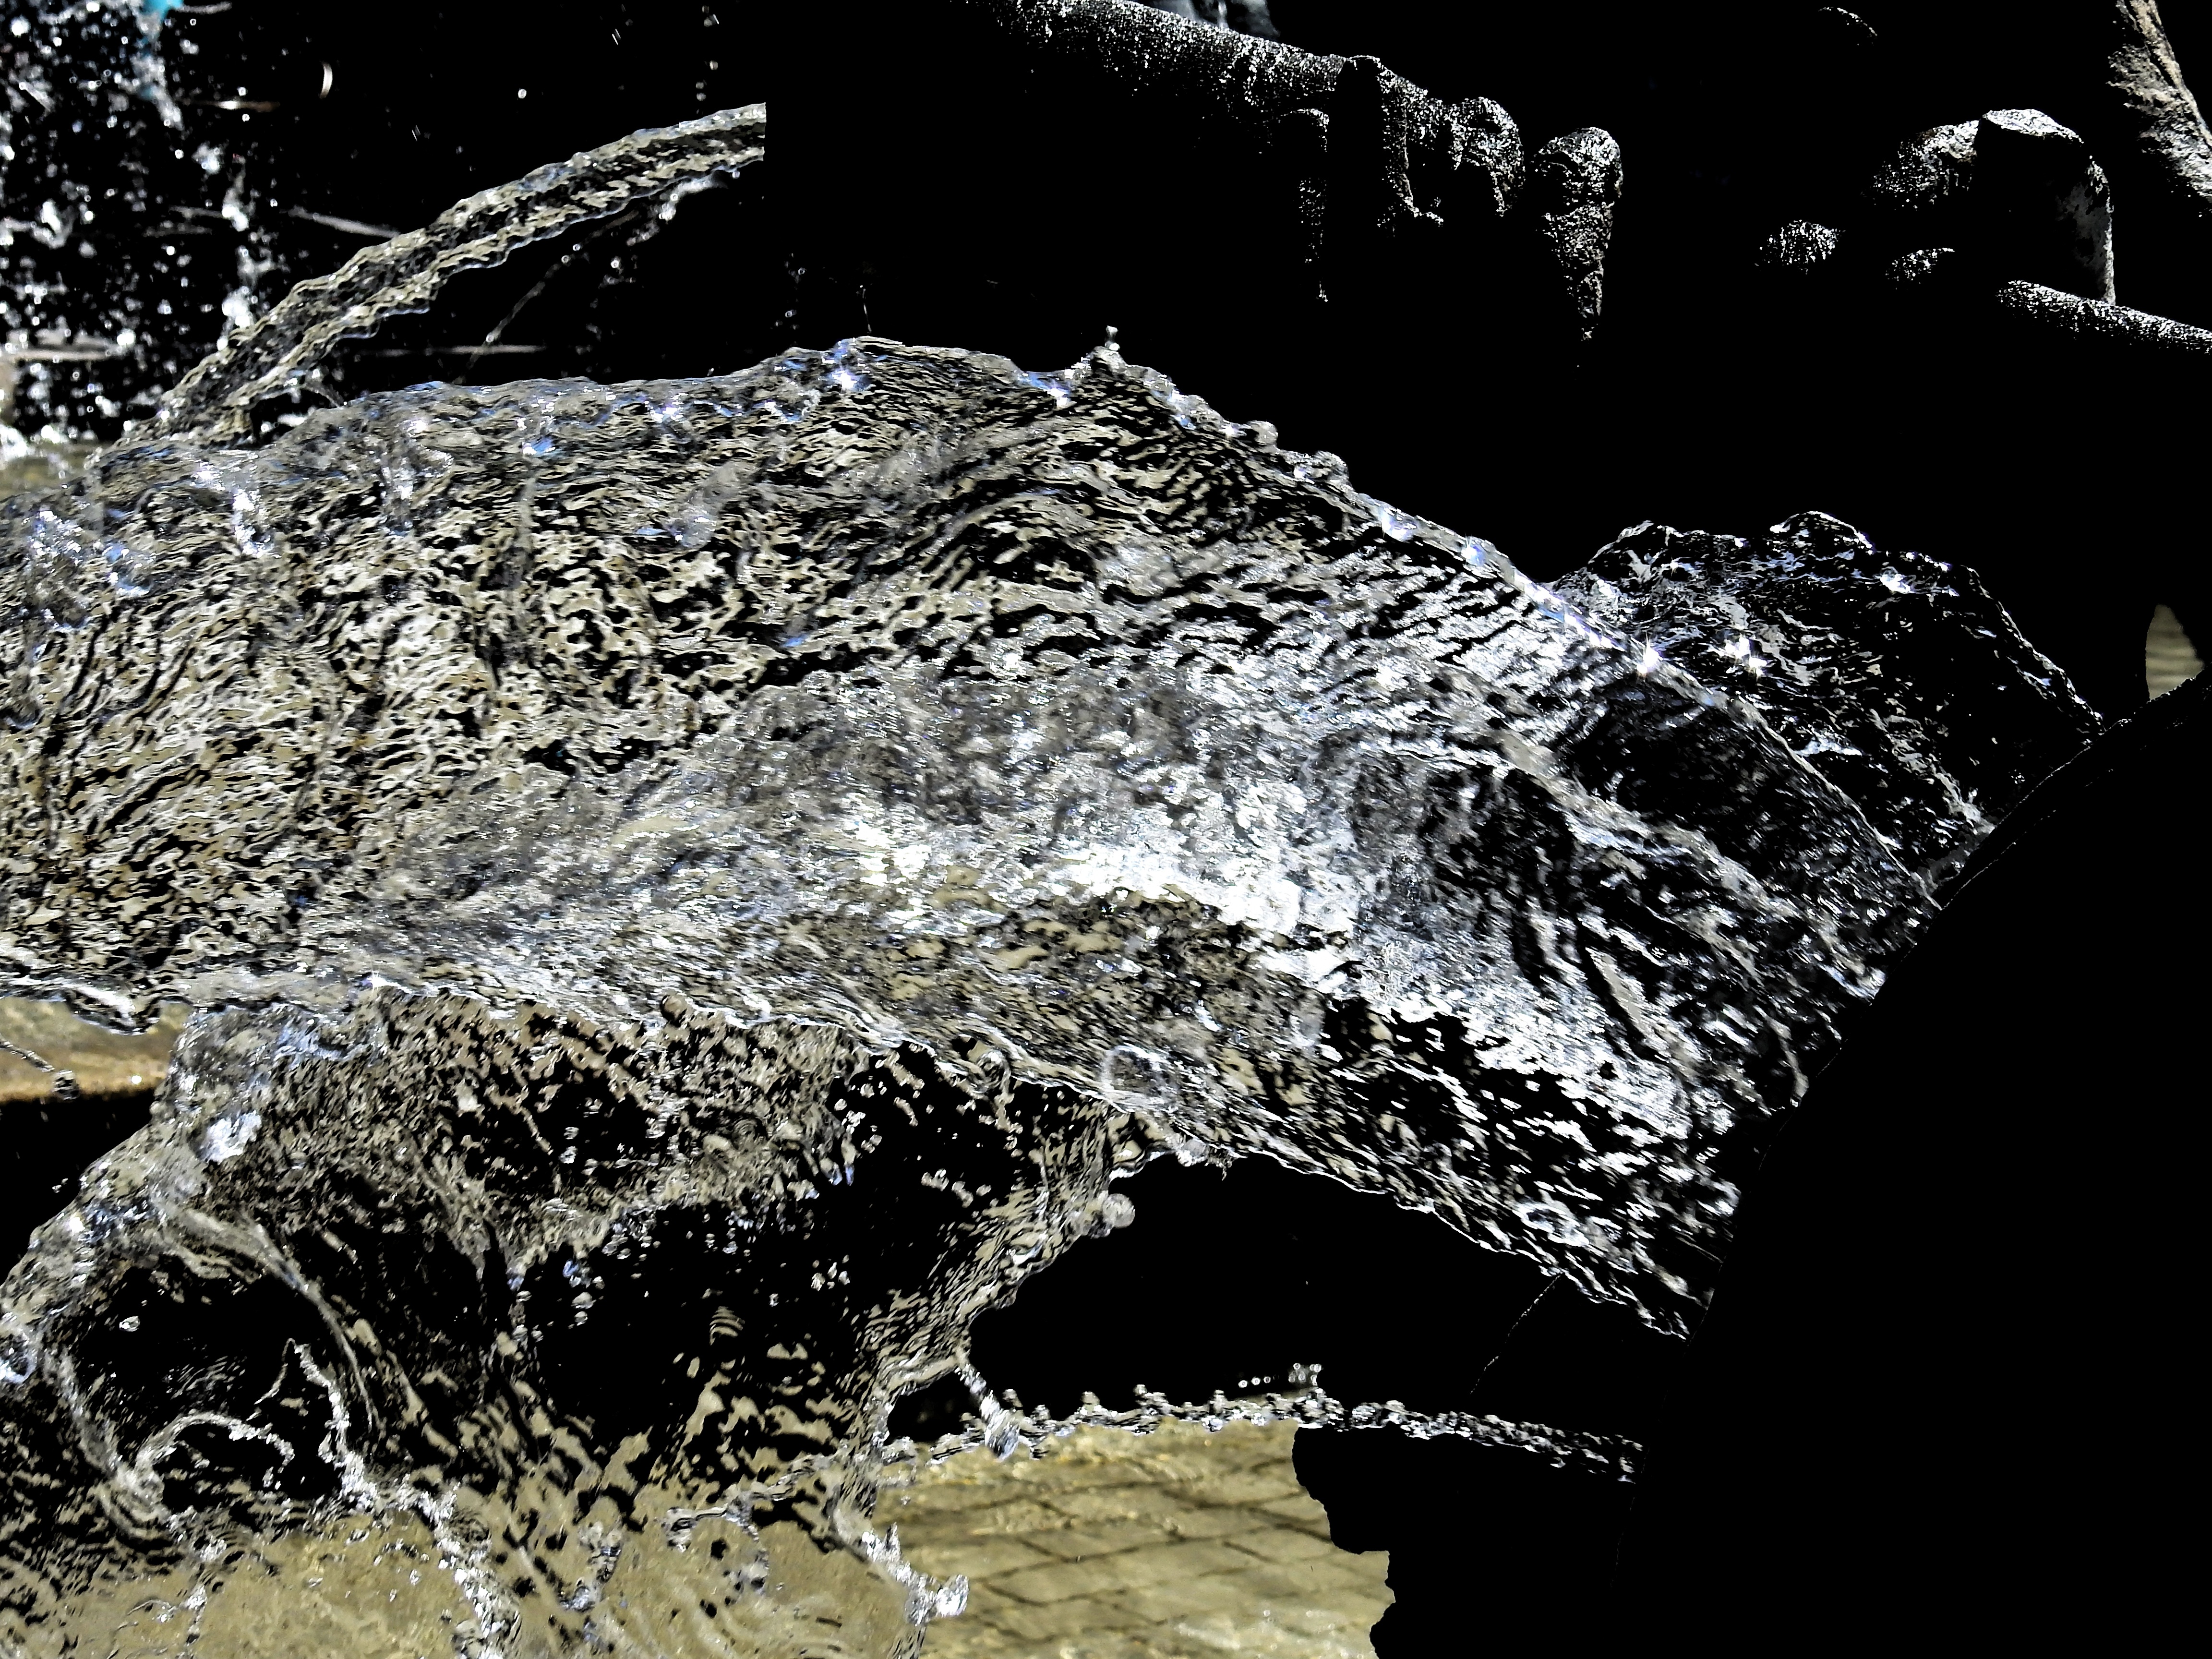
water, clear, flow, gargoyle, fountain, water feature, geological phenomenon